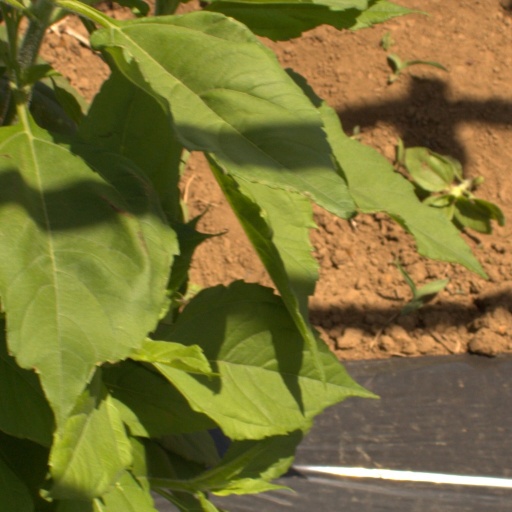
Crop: Jerusalem artichoke